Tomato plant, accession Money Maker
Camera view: bottom (45 deg); turntable rotation: 240 degrees
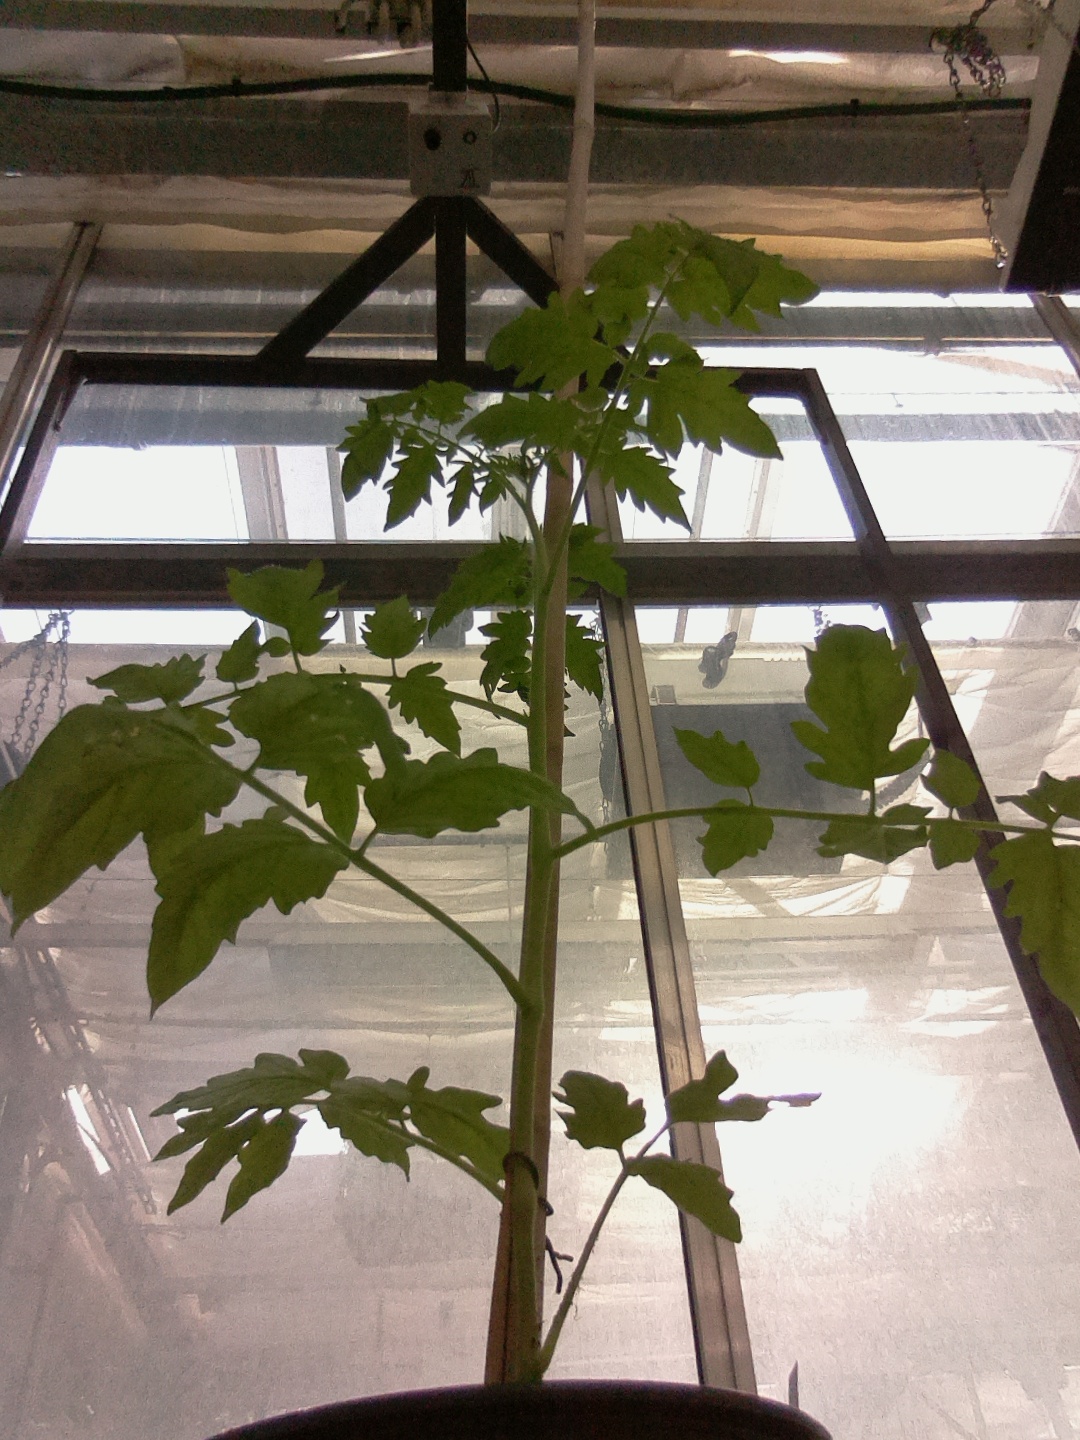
BBCH growth stage 14: 8 of true leaves visible